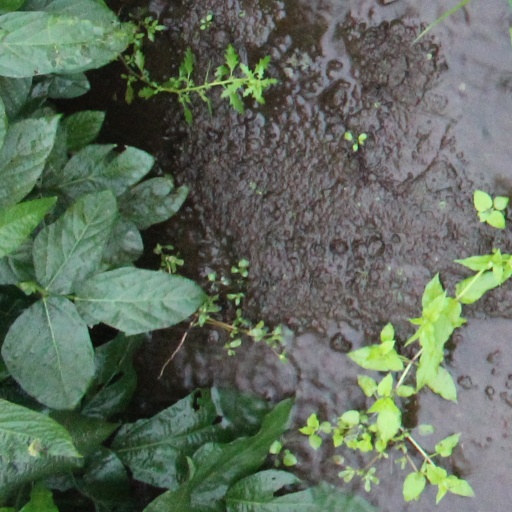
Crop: soybean